Provisional Irish Republican Army campaign

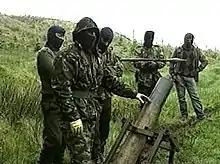
IRA members showing an improvised mortar and an RPG (1992)

From 1969 until 1997, the Provisional Irish Republican Army (IRA) conducted an armed paramilitary campaign primarily in Northern Ireland and England, aimed at ending British rule in Northern Ireland in order to create a united Ireland.